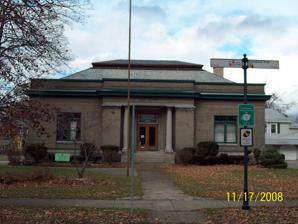
Building: Carnegie Library (North Tonawanda, New York)
Country: United States of America
Year built: 1903
United States historic place Carnegie Library U.S. National Register of Historic Places North Tonawanda Carnegie Library, November 2008 Show map of New York Show map of the United States Location 249 Goundry St., North Tonawanda, New York Coordinates 43°1′35″N 78°52′9″W / 43.02639°N 78.86917°W / 43.02639; -78.86917 Built 1903 Architect E. E. Joralemon Architectural style Classical Revival NRHP reference No. 95000851 Added to NRHP July 14, 1995 The Carnegie Library in North Tonawanda, New York is a historic Carnegie library building designed and built in 1903 with funds provided by the philanthropist Andrew Carnegie . It is in Niagara County, New York , and one of 3,000 Carnegie libraries constructed between 1885 and 1919, including 107 in New York State. Carnegie provided $20,000 toward the construction of the North Tonawanda Library. It is a low one-story brick structure with a basement in the Classical Revival style. The interior features wood paneling, elaborate plaster moldings and trim, mosaic tile floors, and a large stained glass skylight . The building functioned as a library until 1976 when it became home to the Carnegie Art Center of the Tonawandas' Council on the Arts. It was listed on the National Register of Historic Places in 1995. See also List of Carnegie libraries in New York References